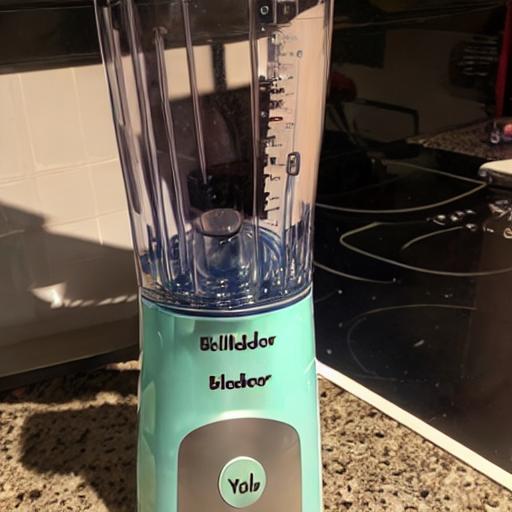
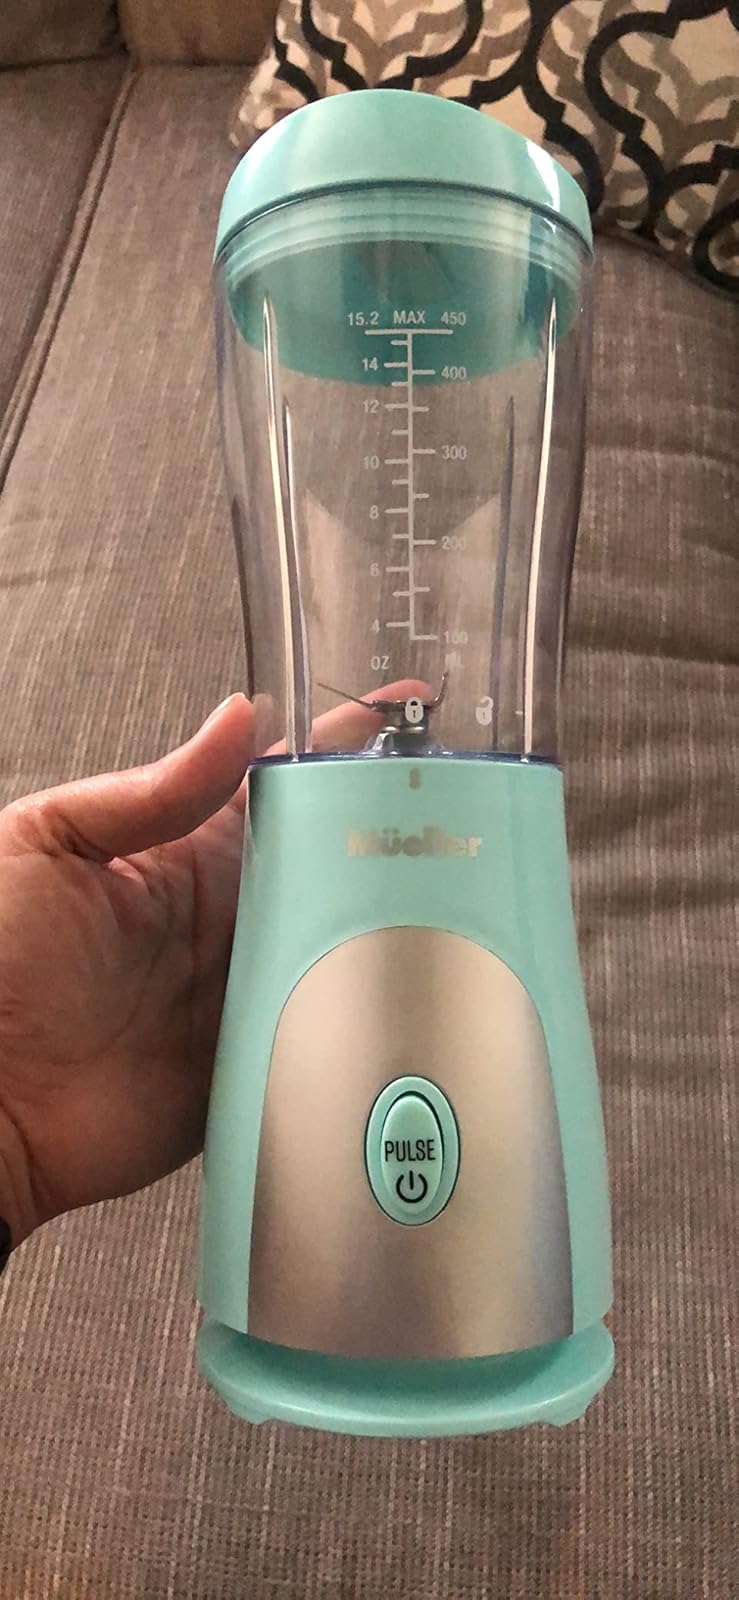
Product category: items_blender
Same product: no